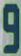
Number: 9